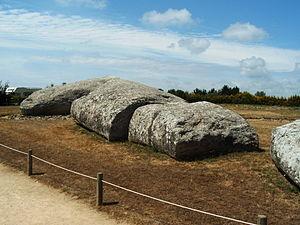
Locmariaquer [lɔkmaʁjakɛʁ] est une commune française située dans le département du Morbihan, en région Bretagne.